Jason Fettig

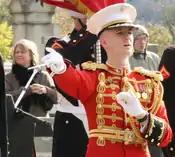
Fettig directing the Marine Band during annual memorial observances to John Philip Sousa at the Congressional Cemetery in 2007

Originally from Manchester, New Hampshire, Fettig began playing clarinet at age eight. He graduated from Manchester Central High School, where he was drum major of the Manchester Central High School Marching Band, and completed his undergraduate education at the University of Massachusetts Amherst, where he studied music education. Later, he received a master's degree in orchestral conducting from the University of Maryland, College Park.